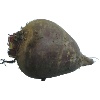
Label: beetroot